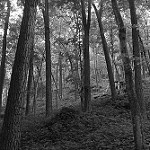
Label: B & W